Vocabulary development

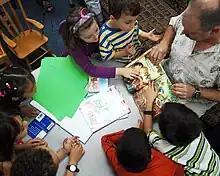
Children in school share an interactive reading experience.

Vocabulary development during the school years builds upon what the child already knows, and the child uses this knowledge to broaden their vocabulary. Once children have gained a level of vocabulary knowledge, new words are learned through explanations using familiar, or "old" words. This is done either explicitly, when a new word is defined using old words, or implicitly, when the word is set in the context of old words so that the meaning of the new word is constrained. When children reach school-age, context and implicit learning are the most common ways in which their vocabularies continue to develop. By this time, children learn new vocabulary mostly through conversation and reading. Throughout schooling and adulthood, conversation and reading are the main methods in which vocabulary develops. This growth tends to slow once a person finishes schooling, as they have already acquired the vocabulary used in everyday conversation and reading material and generally are not engaging in activities that require additional vocabulary development.